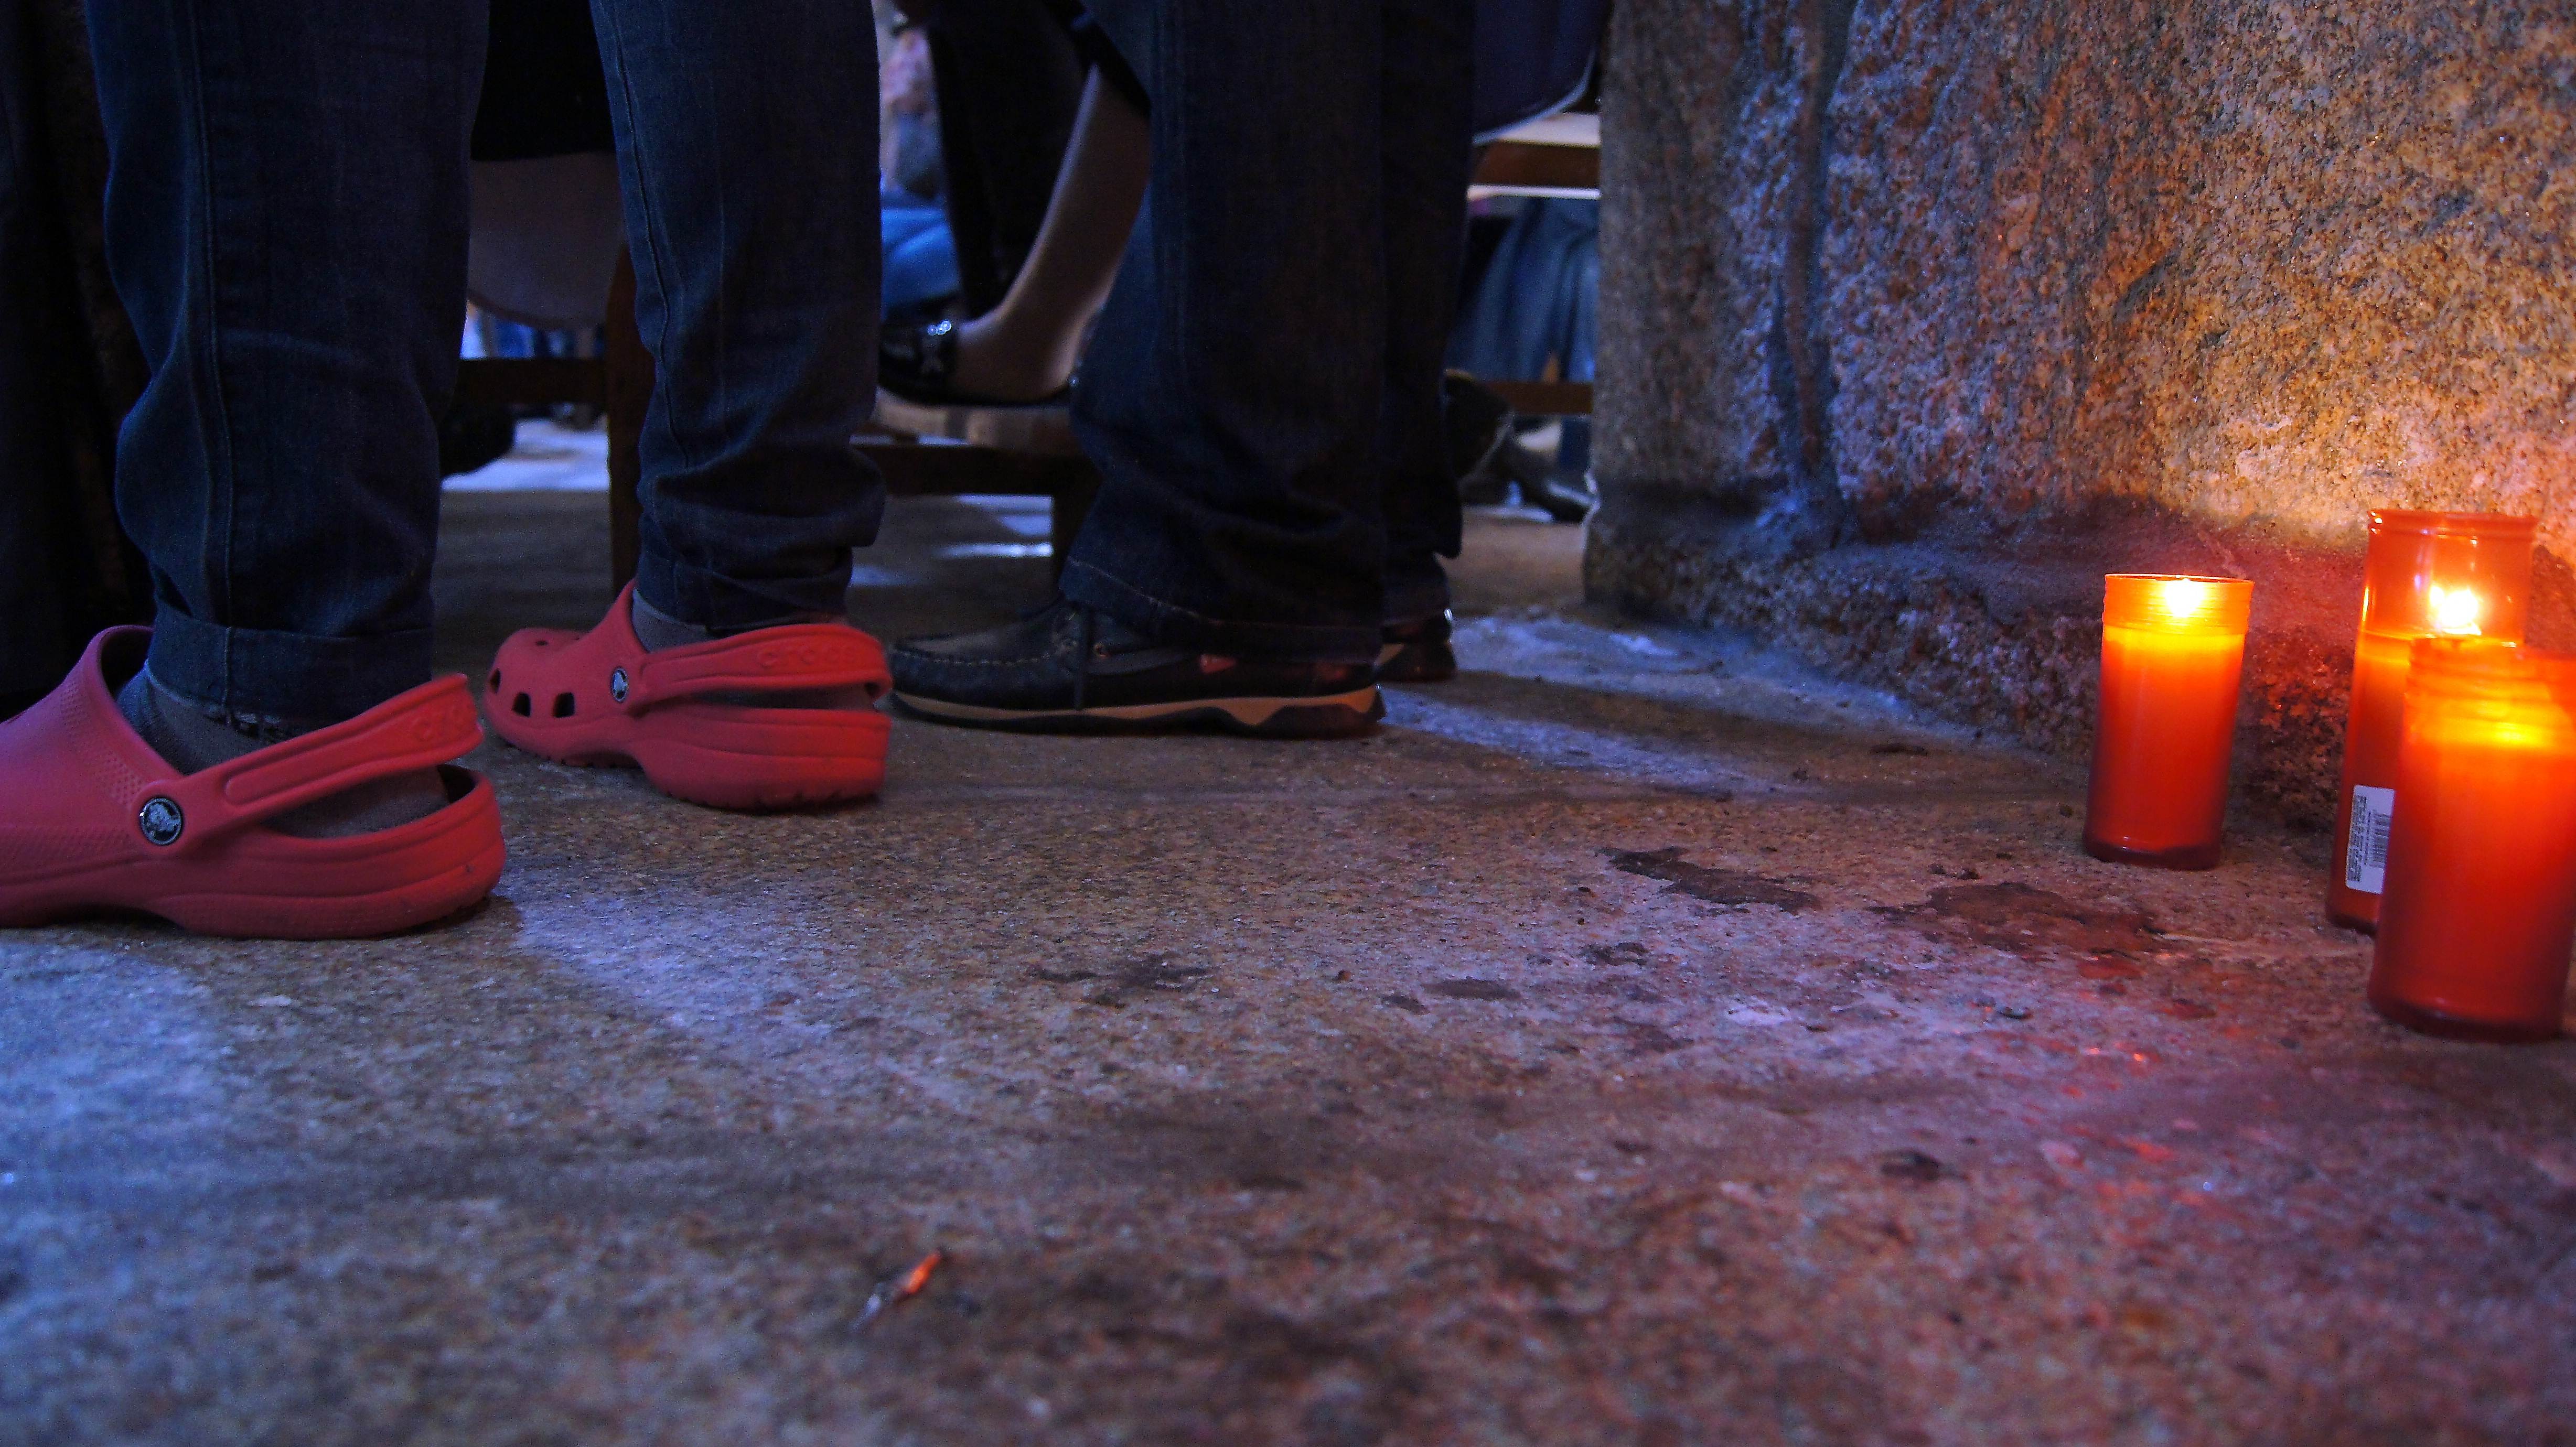
red, color, footwear, ggl1, gaby1, varios, some, sonyslta55v